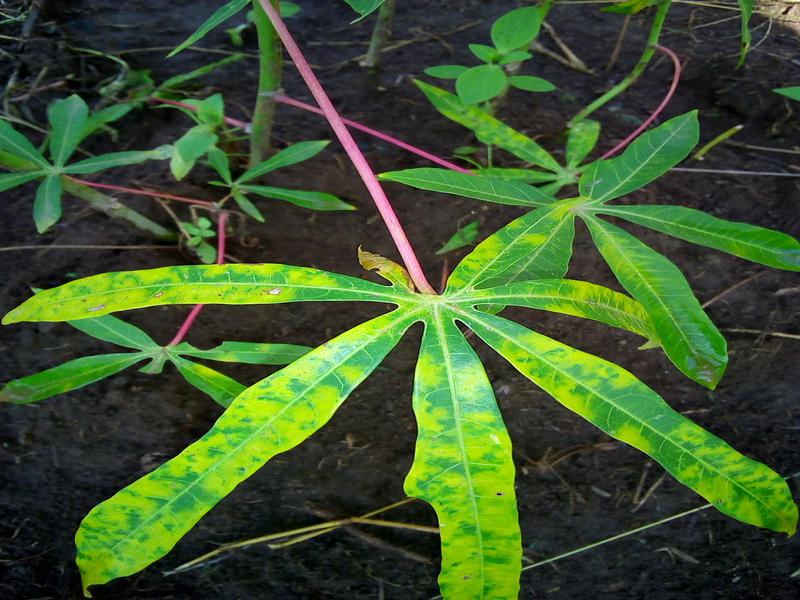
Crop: cassava
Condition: brown_streak_disease